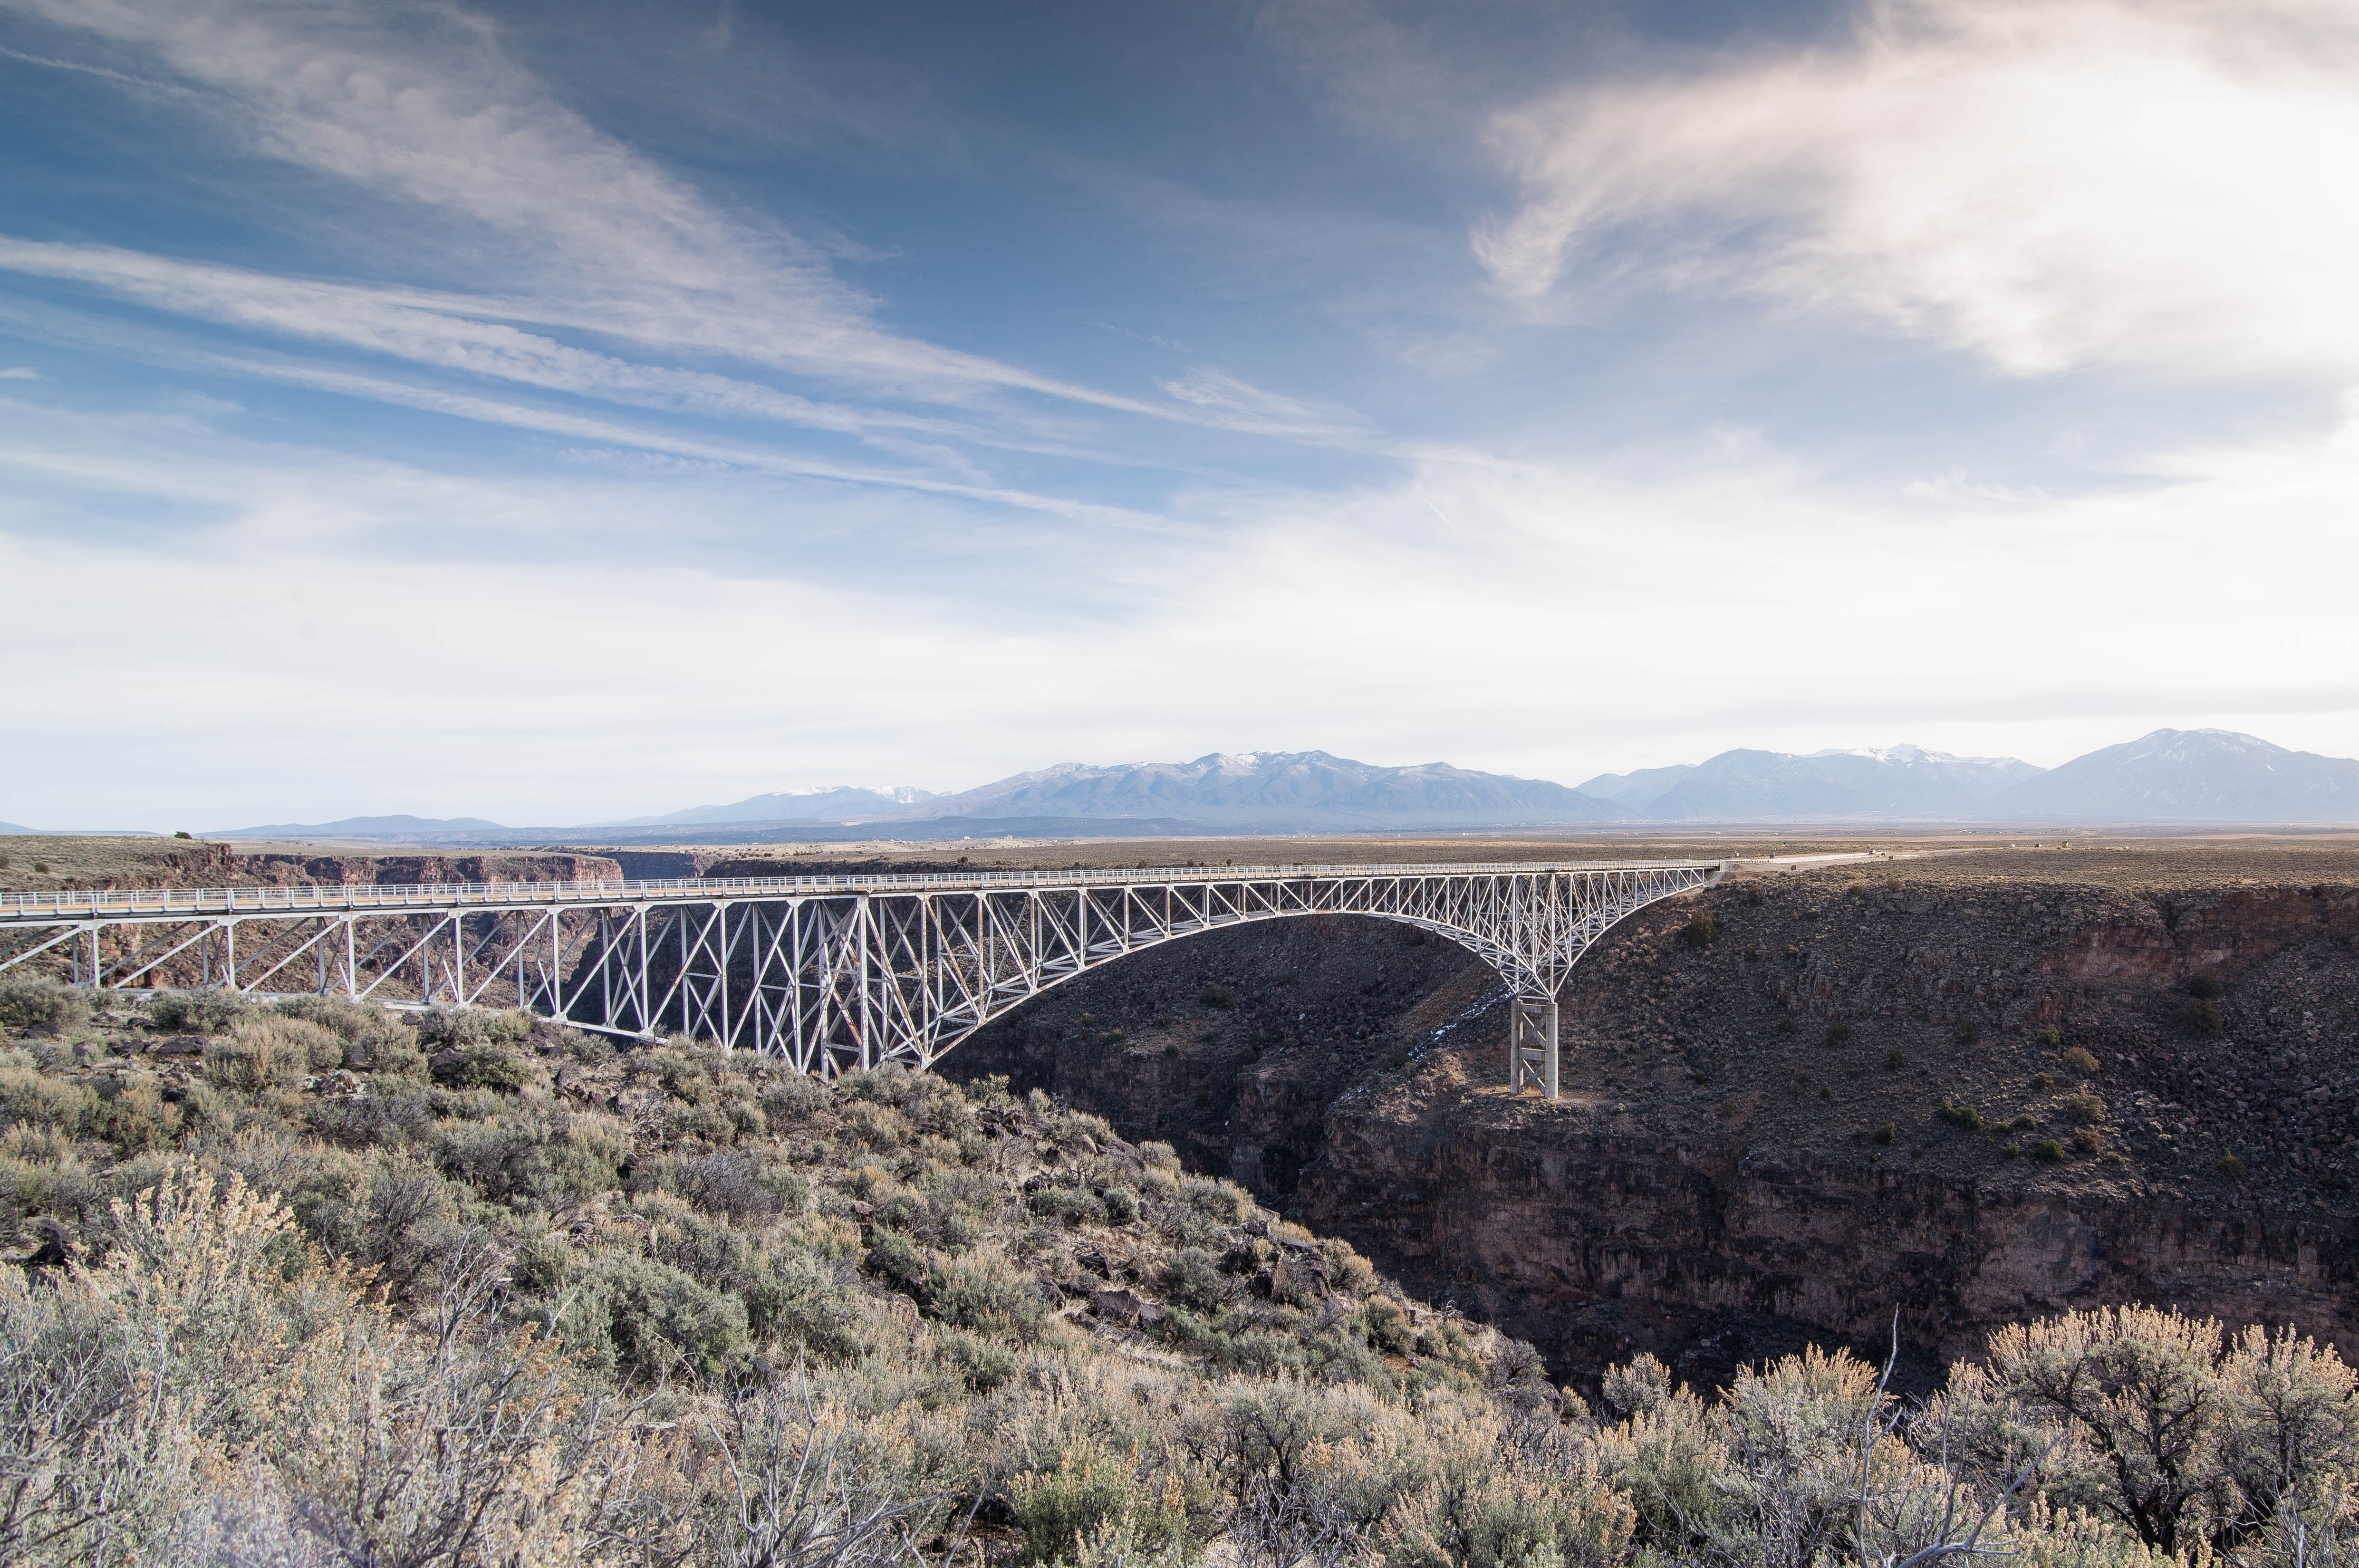
bridge, badlands, arch bridge, sky, rock, formation, national park, highland, concrete bridge, viaduct, mountain, aqueduct, cloud, road, landscape, geology, nonbuilding structure, canyon, river, arch, hill, devil's bridge, terrain